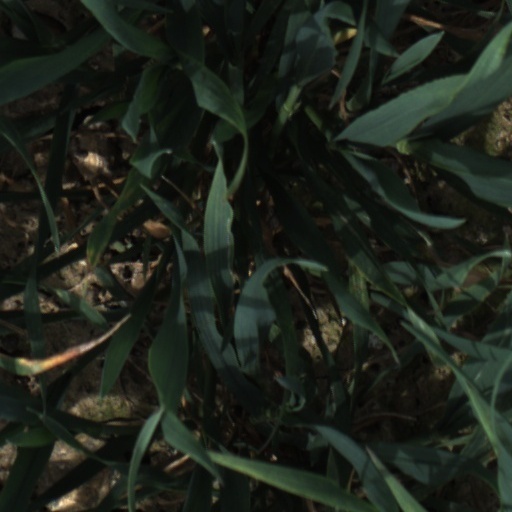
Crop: wheat